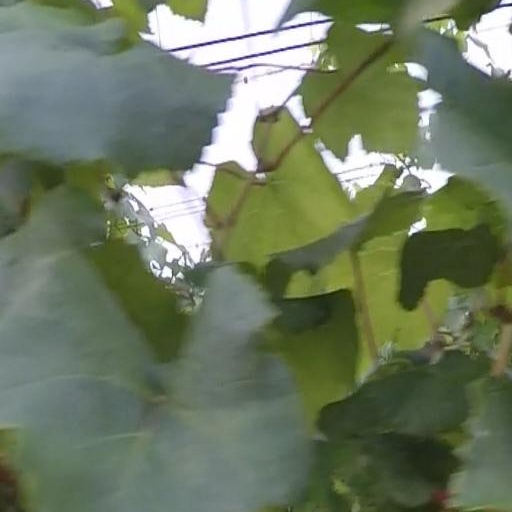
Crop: grape